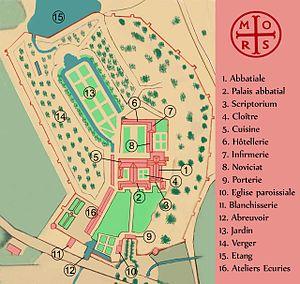
L'abbaye de Morimond est une abbaye cistercienne, aujourd'hui disparue, située à Parnoy-en-Bassigny dans le département de la Haute-Marne, en France. Fondée en 1115, elle est la quatrième des première abbayes filles de Cîteaux, avec La Ferté, Pontigny et Clairvaux. Ces cinq abbayes étaient dites « primaires » dans l'ordre cistercien.
Liébaud III de Bauffremont est né vers 1165 et est mort vers 1227, très certainement dans son château de Beaufremont et est inhumé dans le cloître de l'abbaye de Morimond.